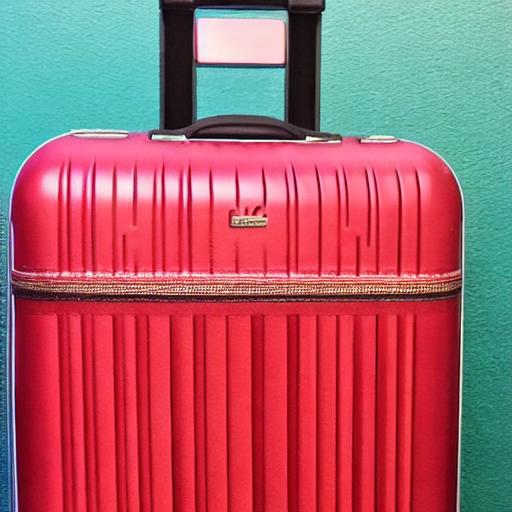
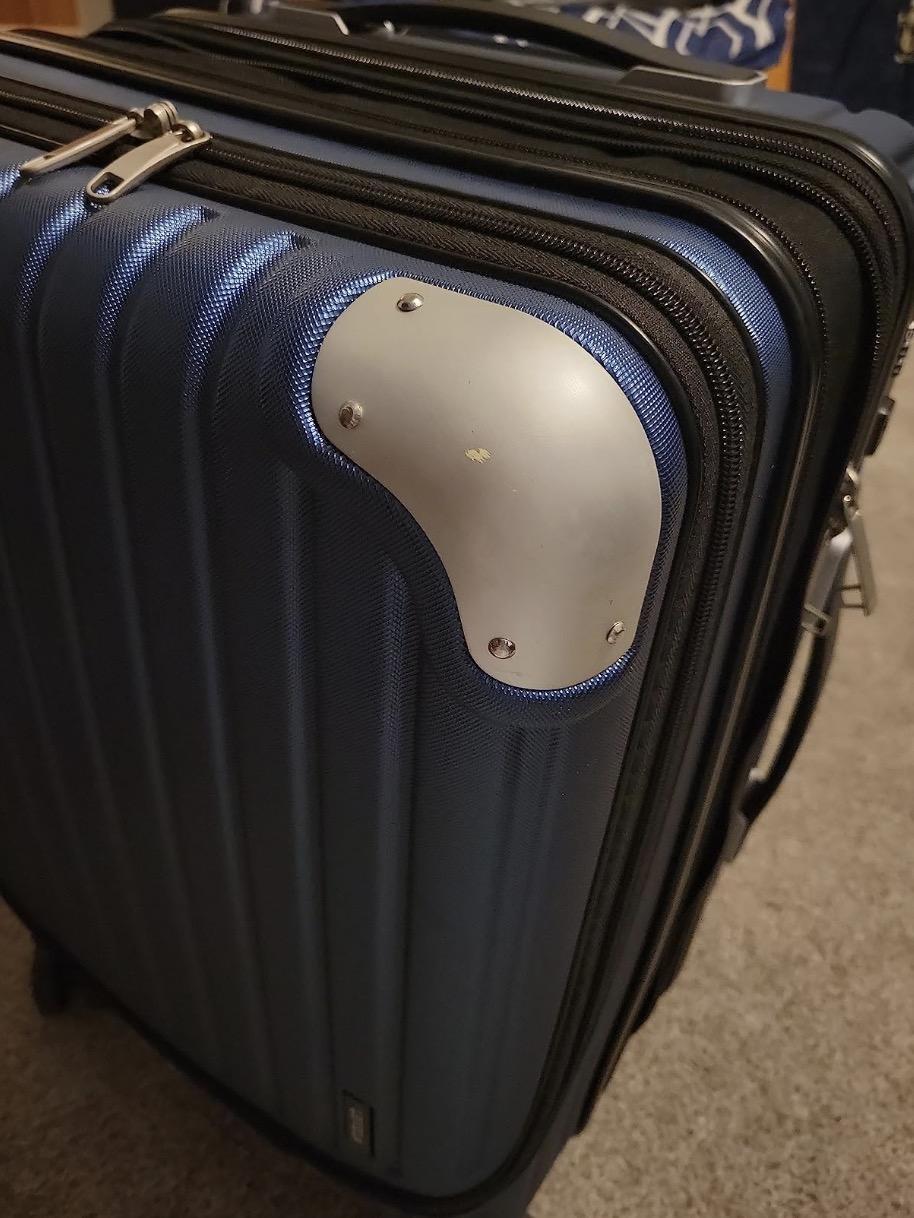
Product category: items_tea
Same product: no